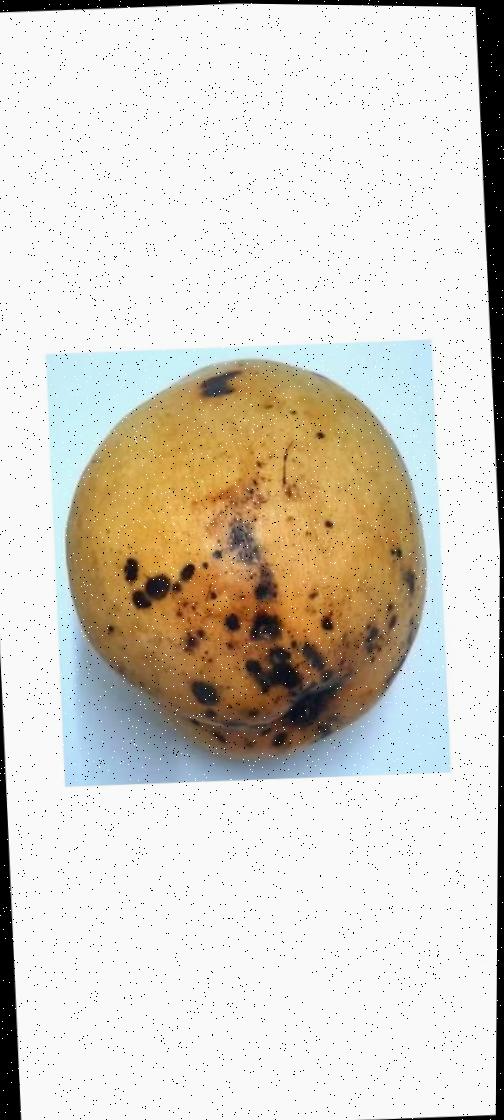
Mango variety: Bari-11